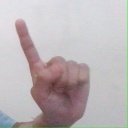
अक्षर: ए